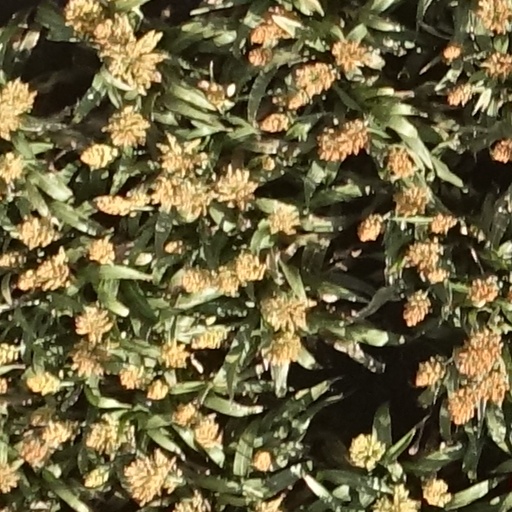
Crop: sorghum